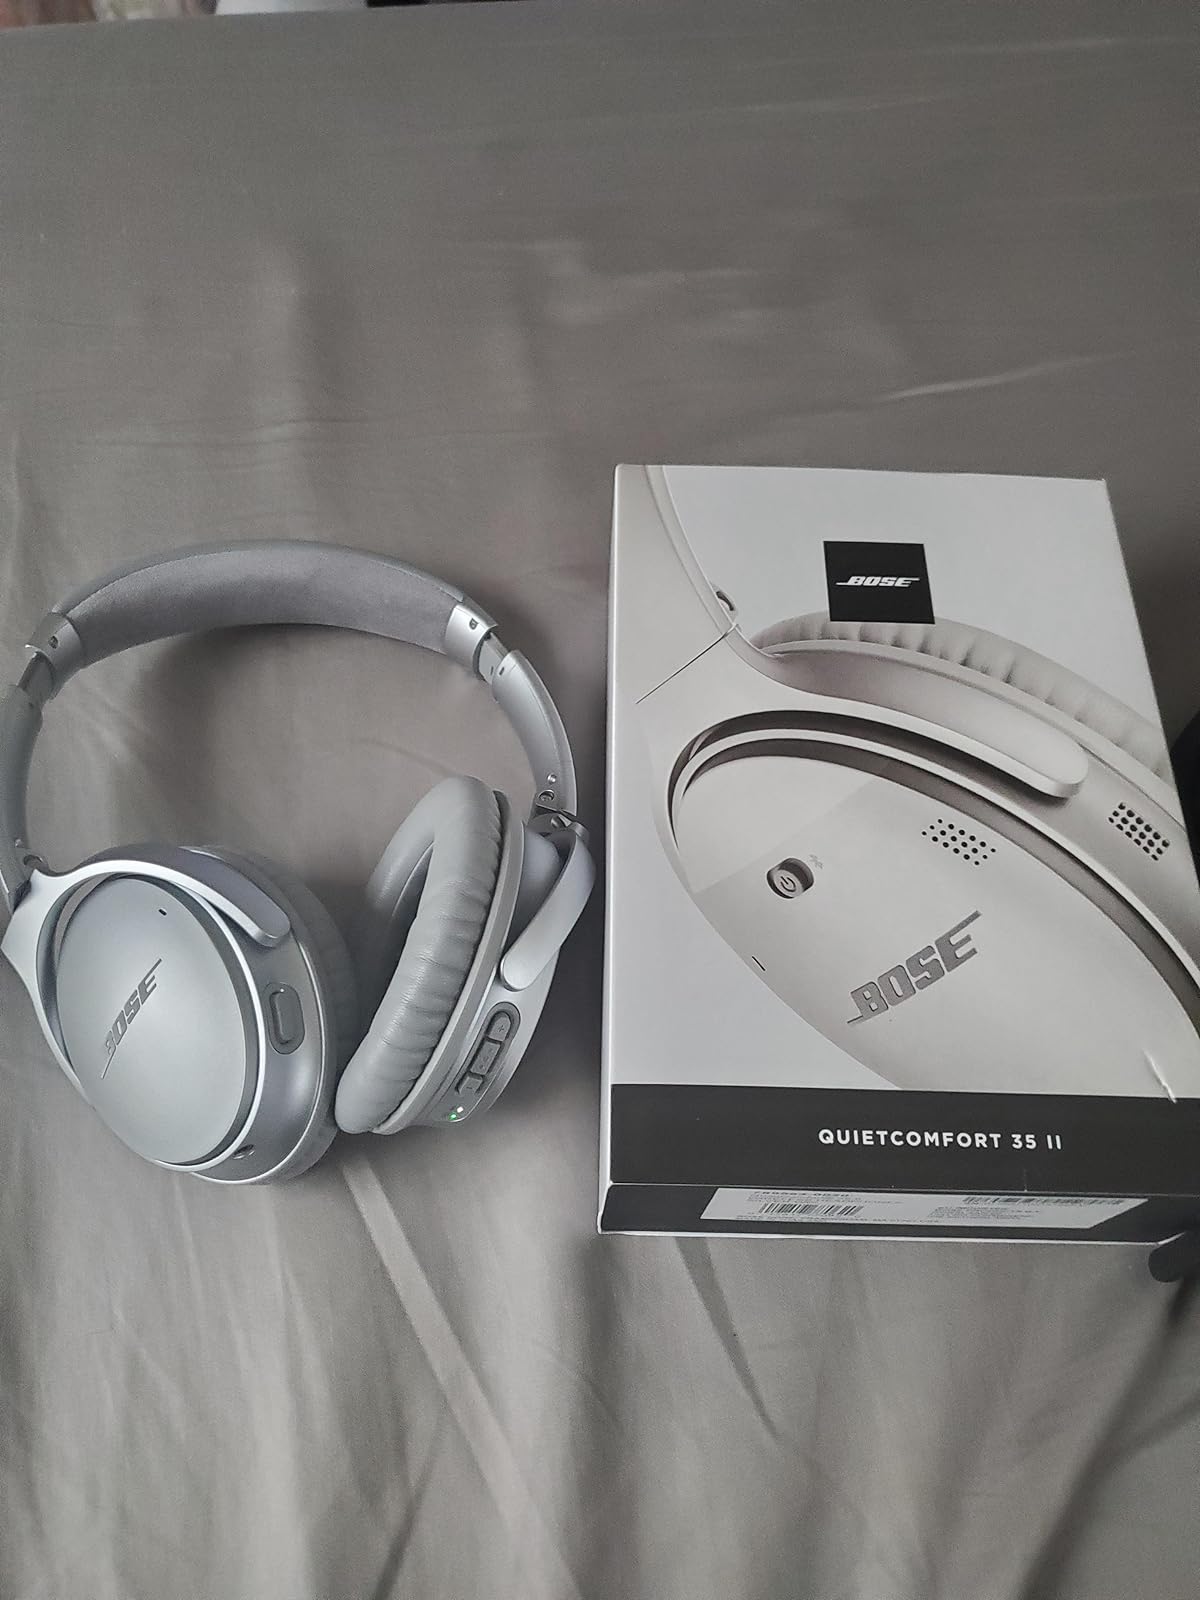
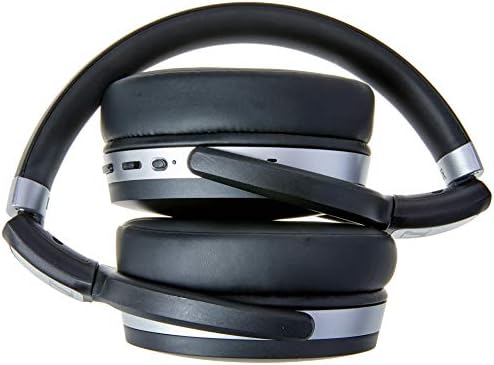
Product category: headphones
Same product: no